Hays Hall

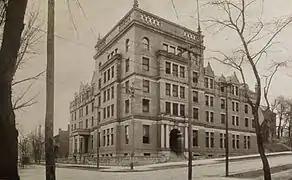
Hays Hall, circa 1913

Hays Hall was a residence hall at Washington & Jefferson College. The architectural work was performed by Frederick J. Osterling and it was named after President George P. Hays. Construction was completed in 1903 and the new "fireproof" building was opened to Washington & Jefferson Academy students. Rooms were arranged in a suite style, with communal bathrooms on each floor, and shower baths on the 5th floor. In 1912, the Academy closed and Hays Hall was used by Washington & Jefferson College students. At various times, Hays Hall housed the bookstore and a dining hall. By 1968, Hays Hall had deteriorated to the point where it no longer able to house students, but the bookstore remained. In 1982, the building was declared a fire hazard and closed for all uses. While various efforts sought to renovate or restore Hays Hall, including a push to have it named a historical landmark, Hays Hall was demolished in 1994.